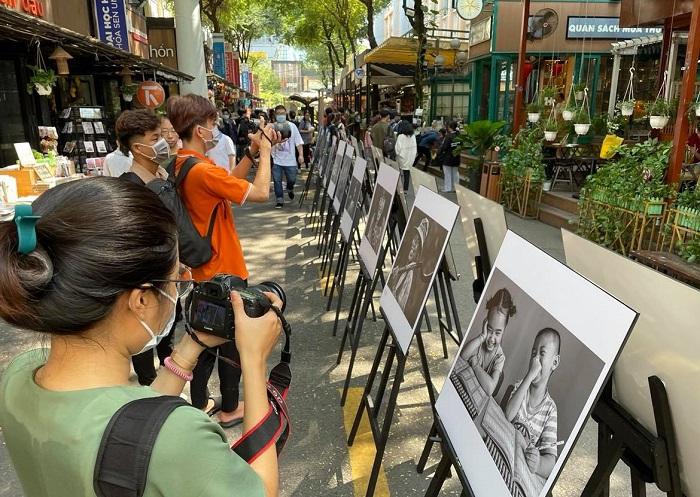
có hai người đang đứng chụp hình ở khu trưng bày những bức ảnh